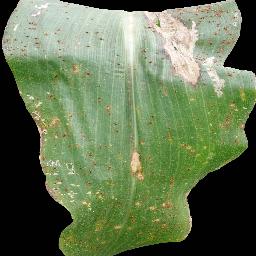
Label: Corn_(Maize)___Common_Rust